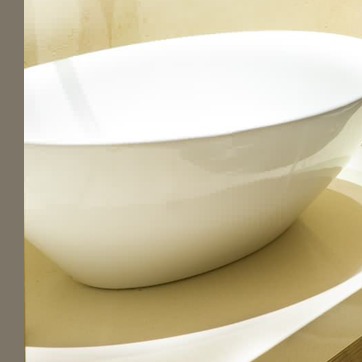
Material: ceramic